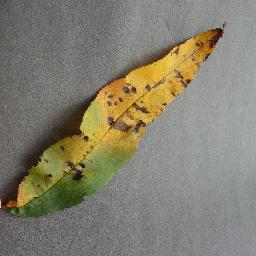
Label: Peach___Bacterial_spot